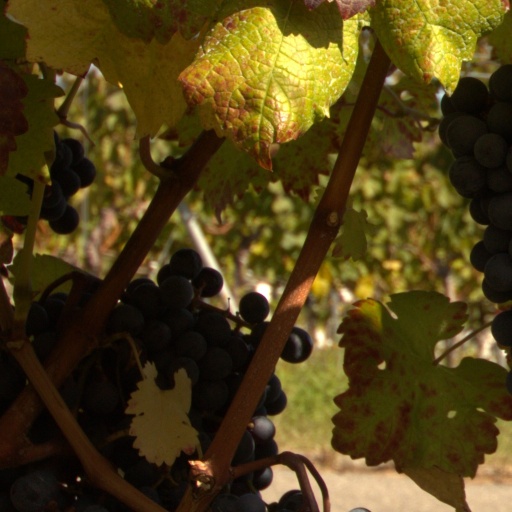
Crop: grape